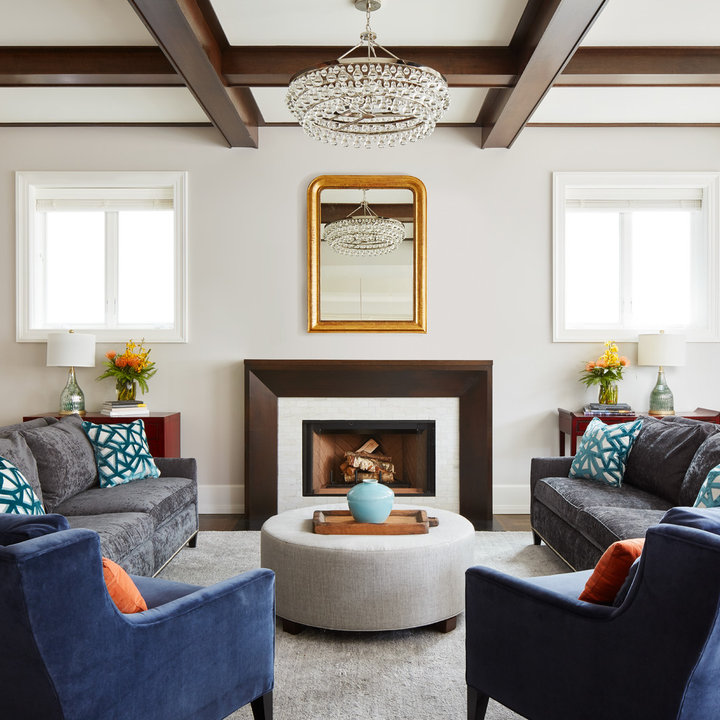
Style: Glamour